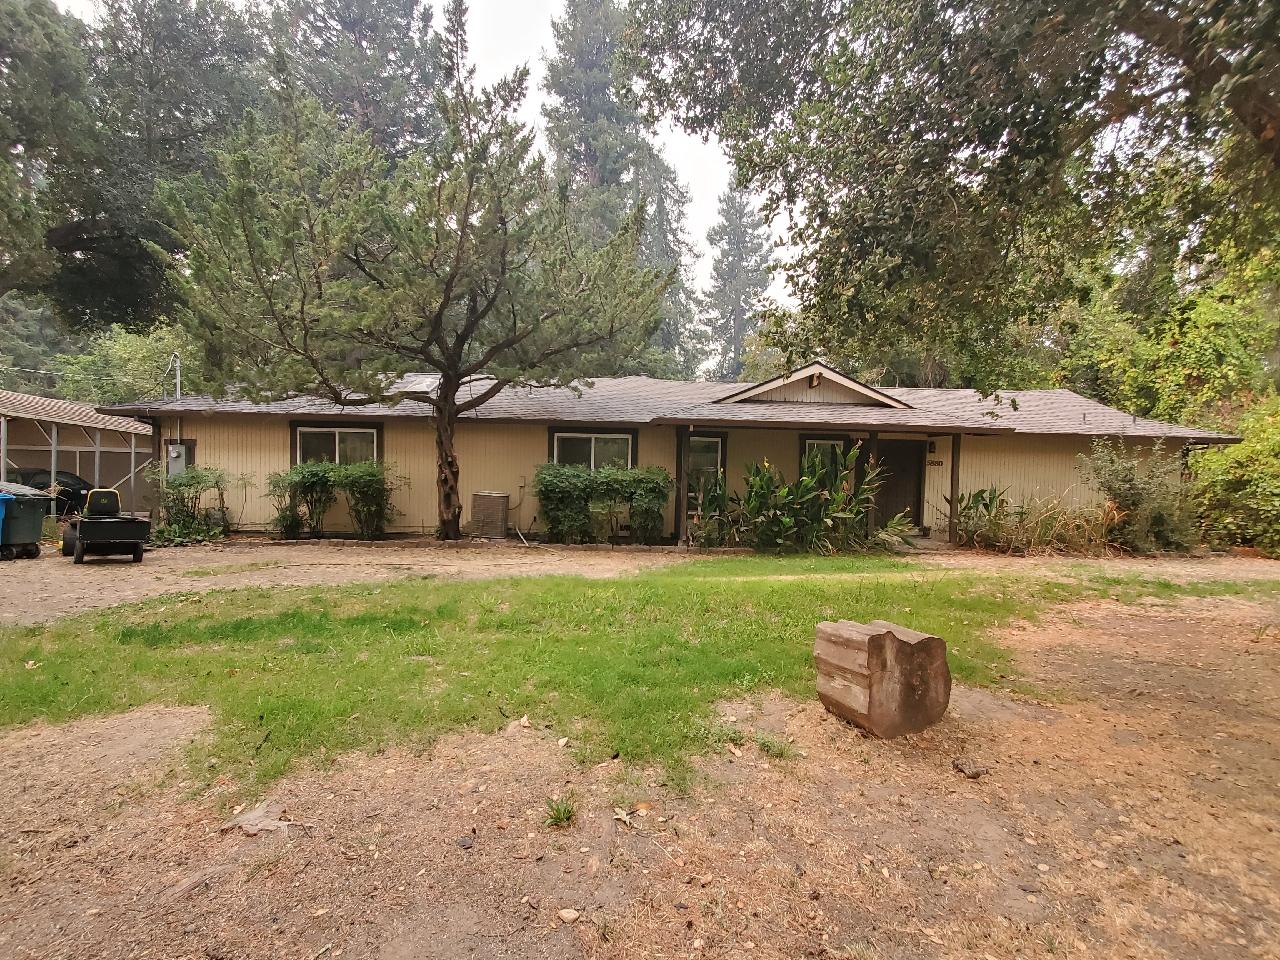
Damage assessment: no_damage